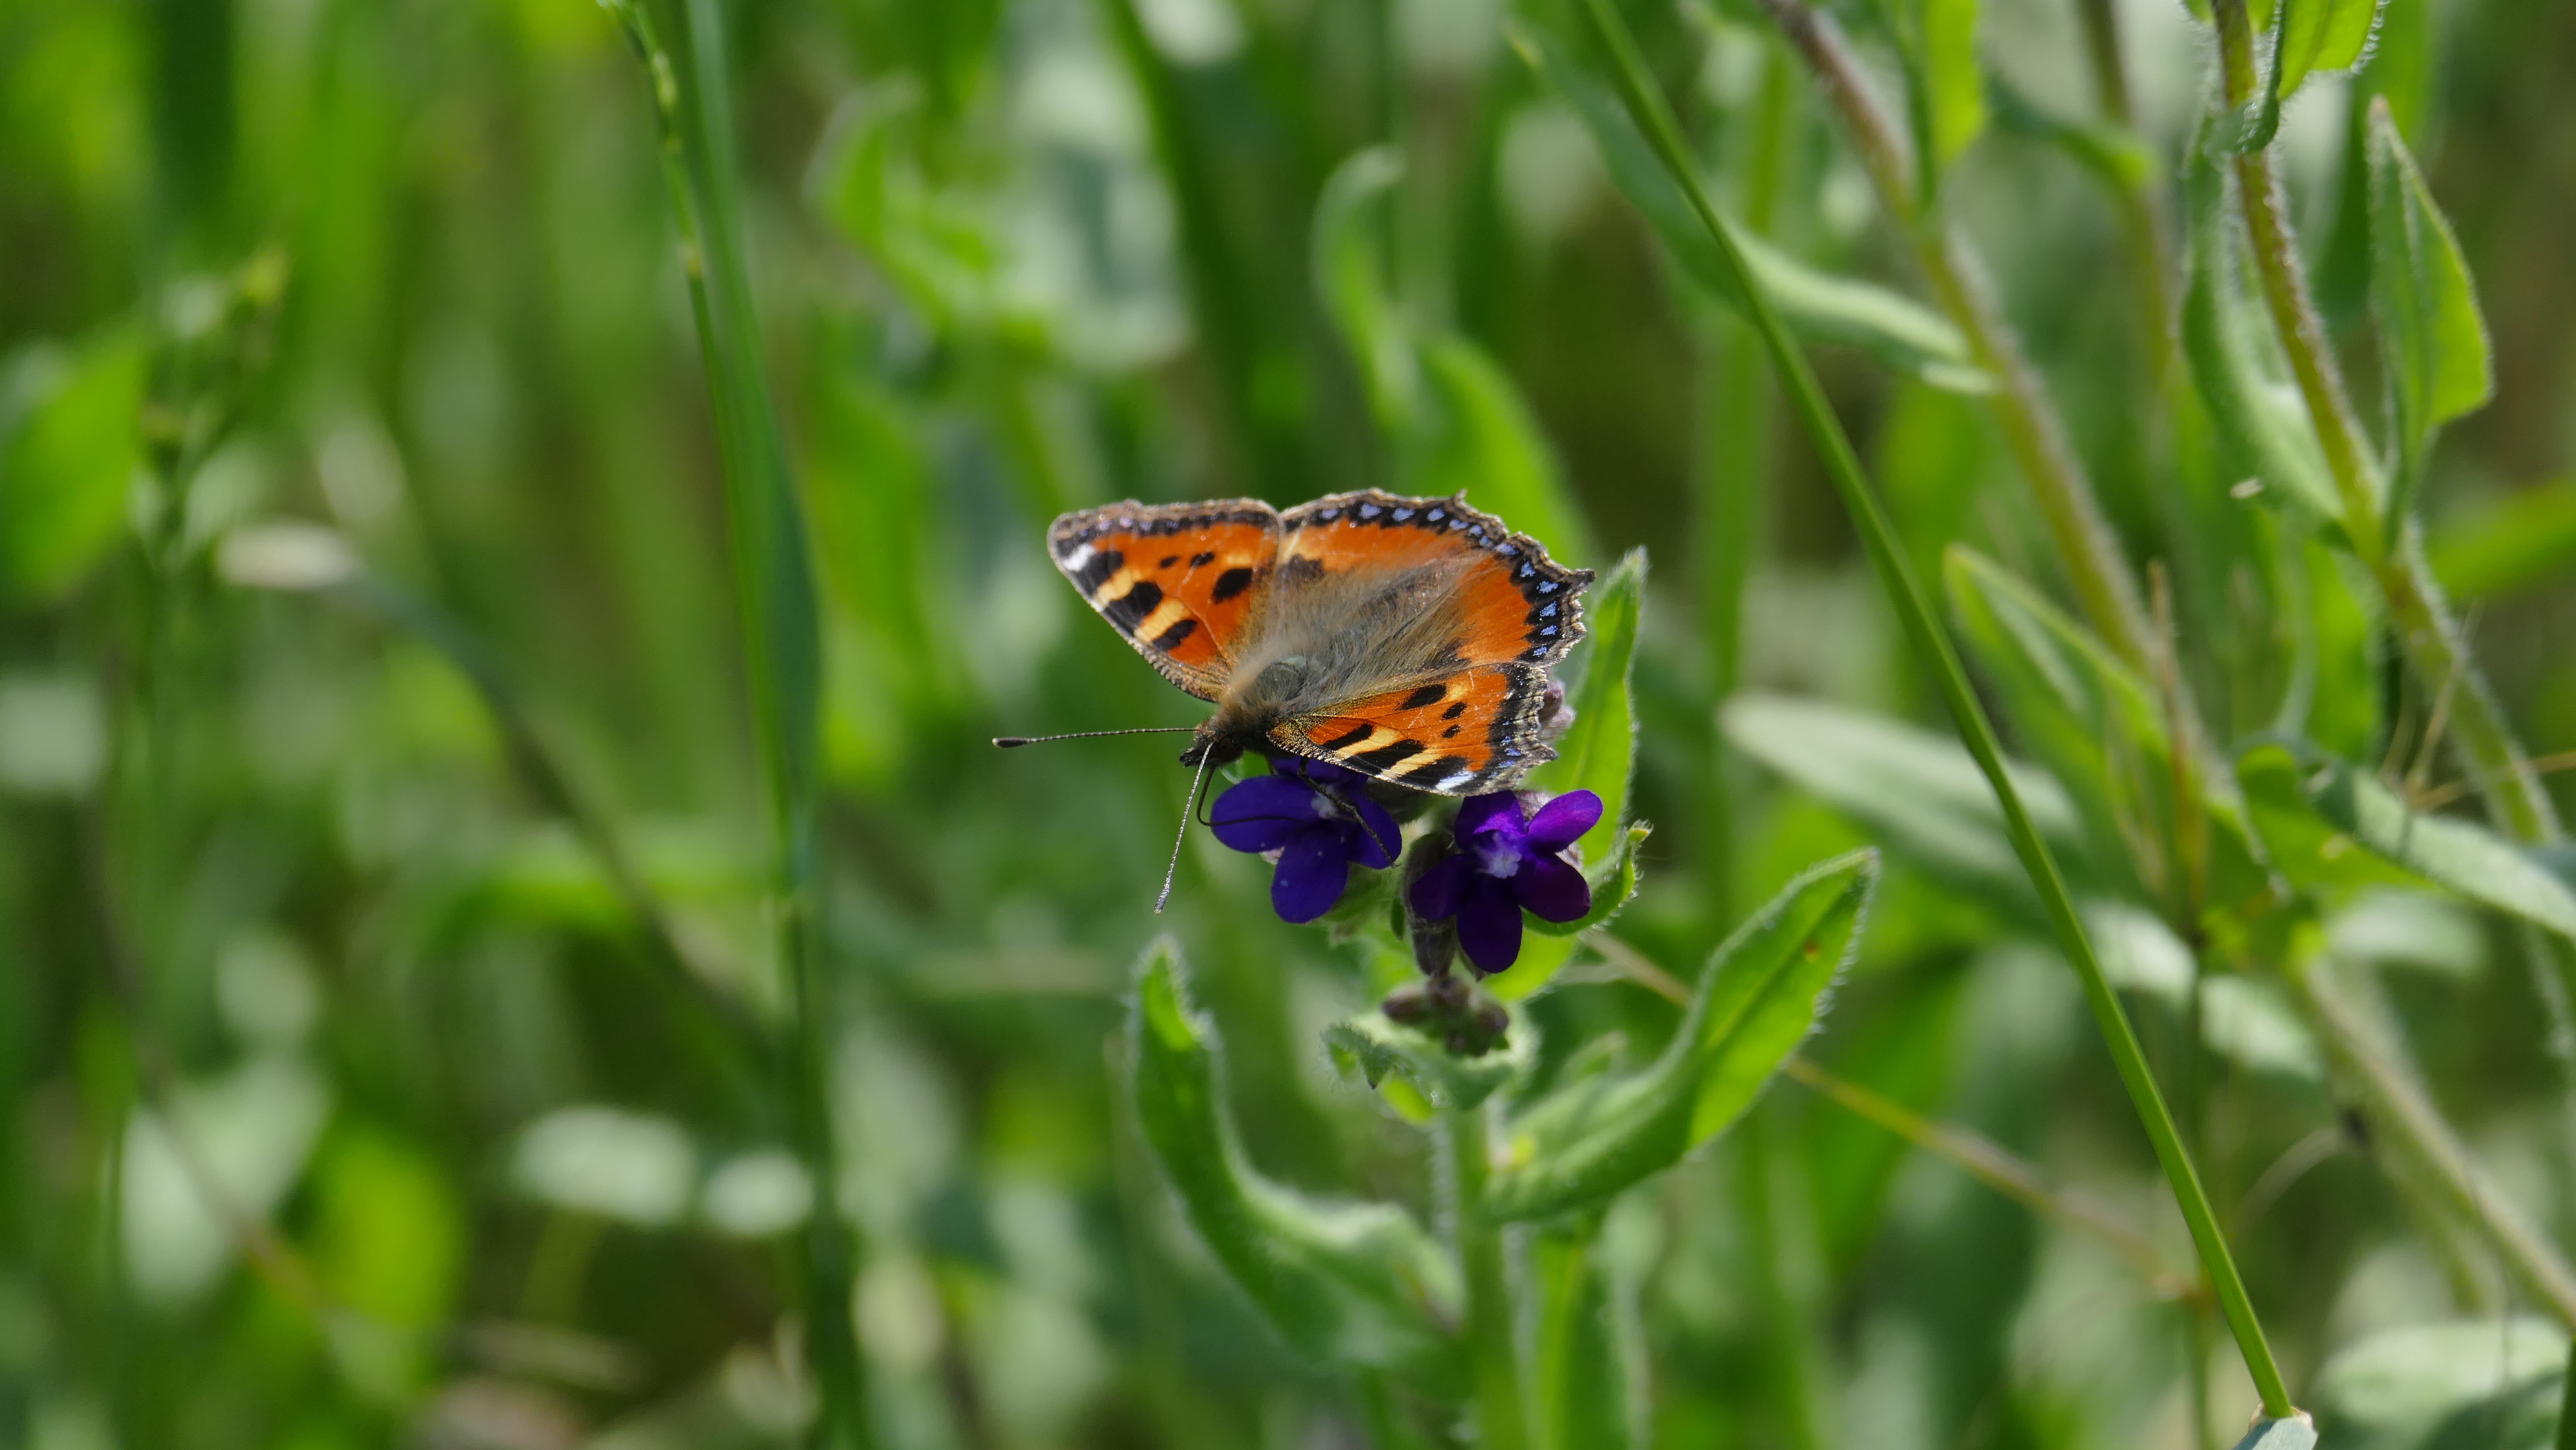
nature, grass, blossom, meadow, prairie, flower, purple, bloom, summer, wildlife, green, insect, botany, butterfly, close, flora, fauna, invertebrate, peacock, monarch butterfly, nectar, macro photography, arthropod, pollinator, moths and butterflies, lycaenid